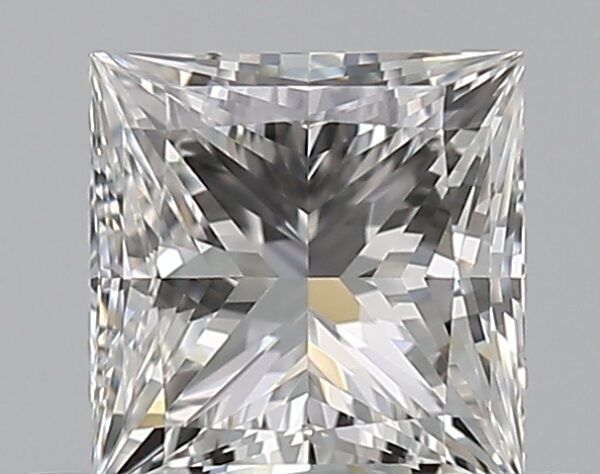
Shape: princess
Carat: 0.5
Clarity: VVS1
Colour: F
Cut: EX
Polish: EX
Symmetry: VG
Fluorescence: F
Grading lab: GIA
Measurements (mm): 4.43 x 4.32 x 3.06